Brian Maisonneuve

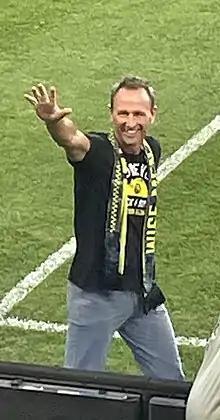
Maisonneuve in 2022

Brian Maisonneuve (born June 28, 1973) is an American retired soccer player and current coach of the Ohio State Buckeyes. He spent his entire professional career as a defensive midfielder with the Columbus Crew of Major League Soccer. He was a member of the U.S. soccer teams at both the 1996 Summer Olympics and the 1998 FIFA World Cup, earning a total of thirteen caps with the U.S. national team.